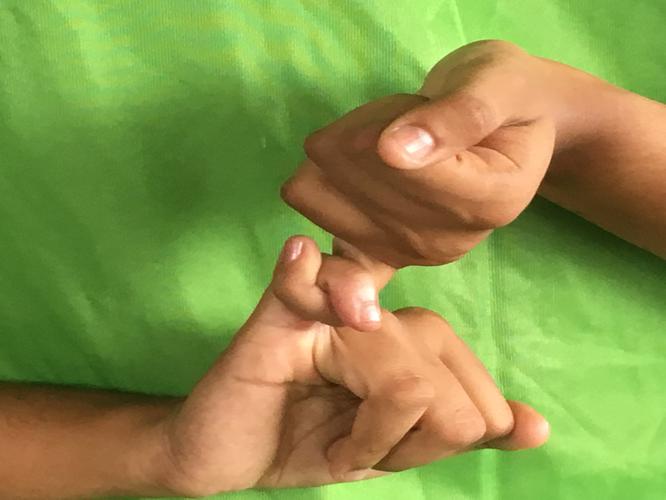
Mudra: Kilaka
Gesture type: double_hand